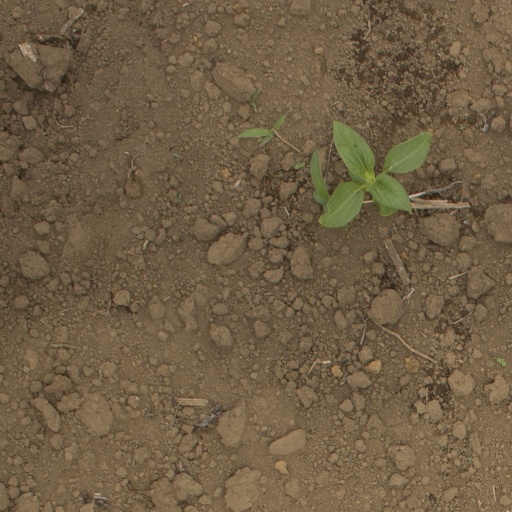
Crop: Jerusalem artichoke